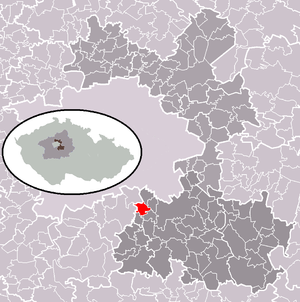
Dobřejovice est une commune du district de Prague-Est, dans la région de Bohême-Centrale, en République tchèque. Sa population s'élevait à 1 227 habitants en 2020.